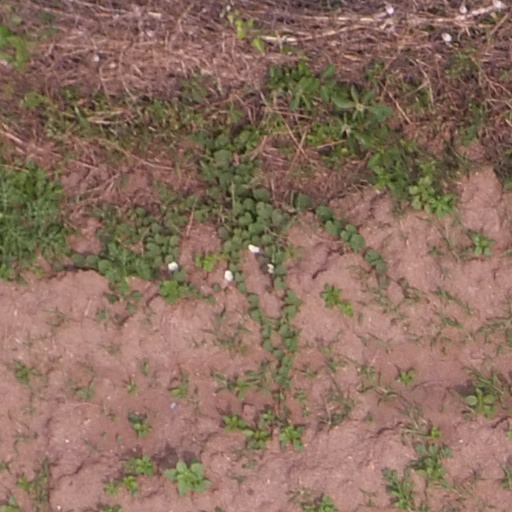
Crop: maize; corn